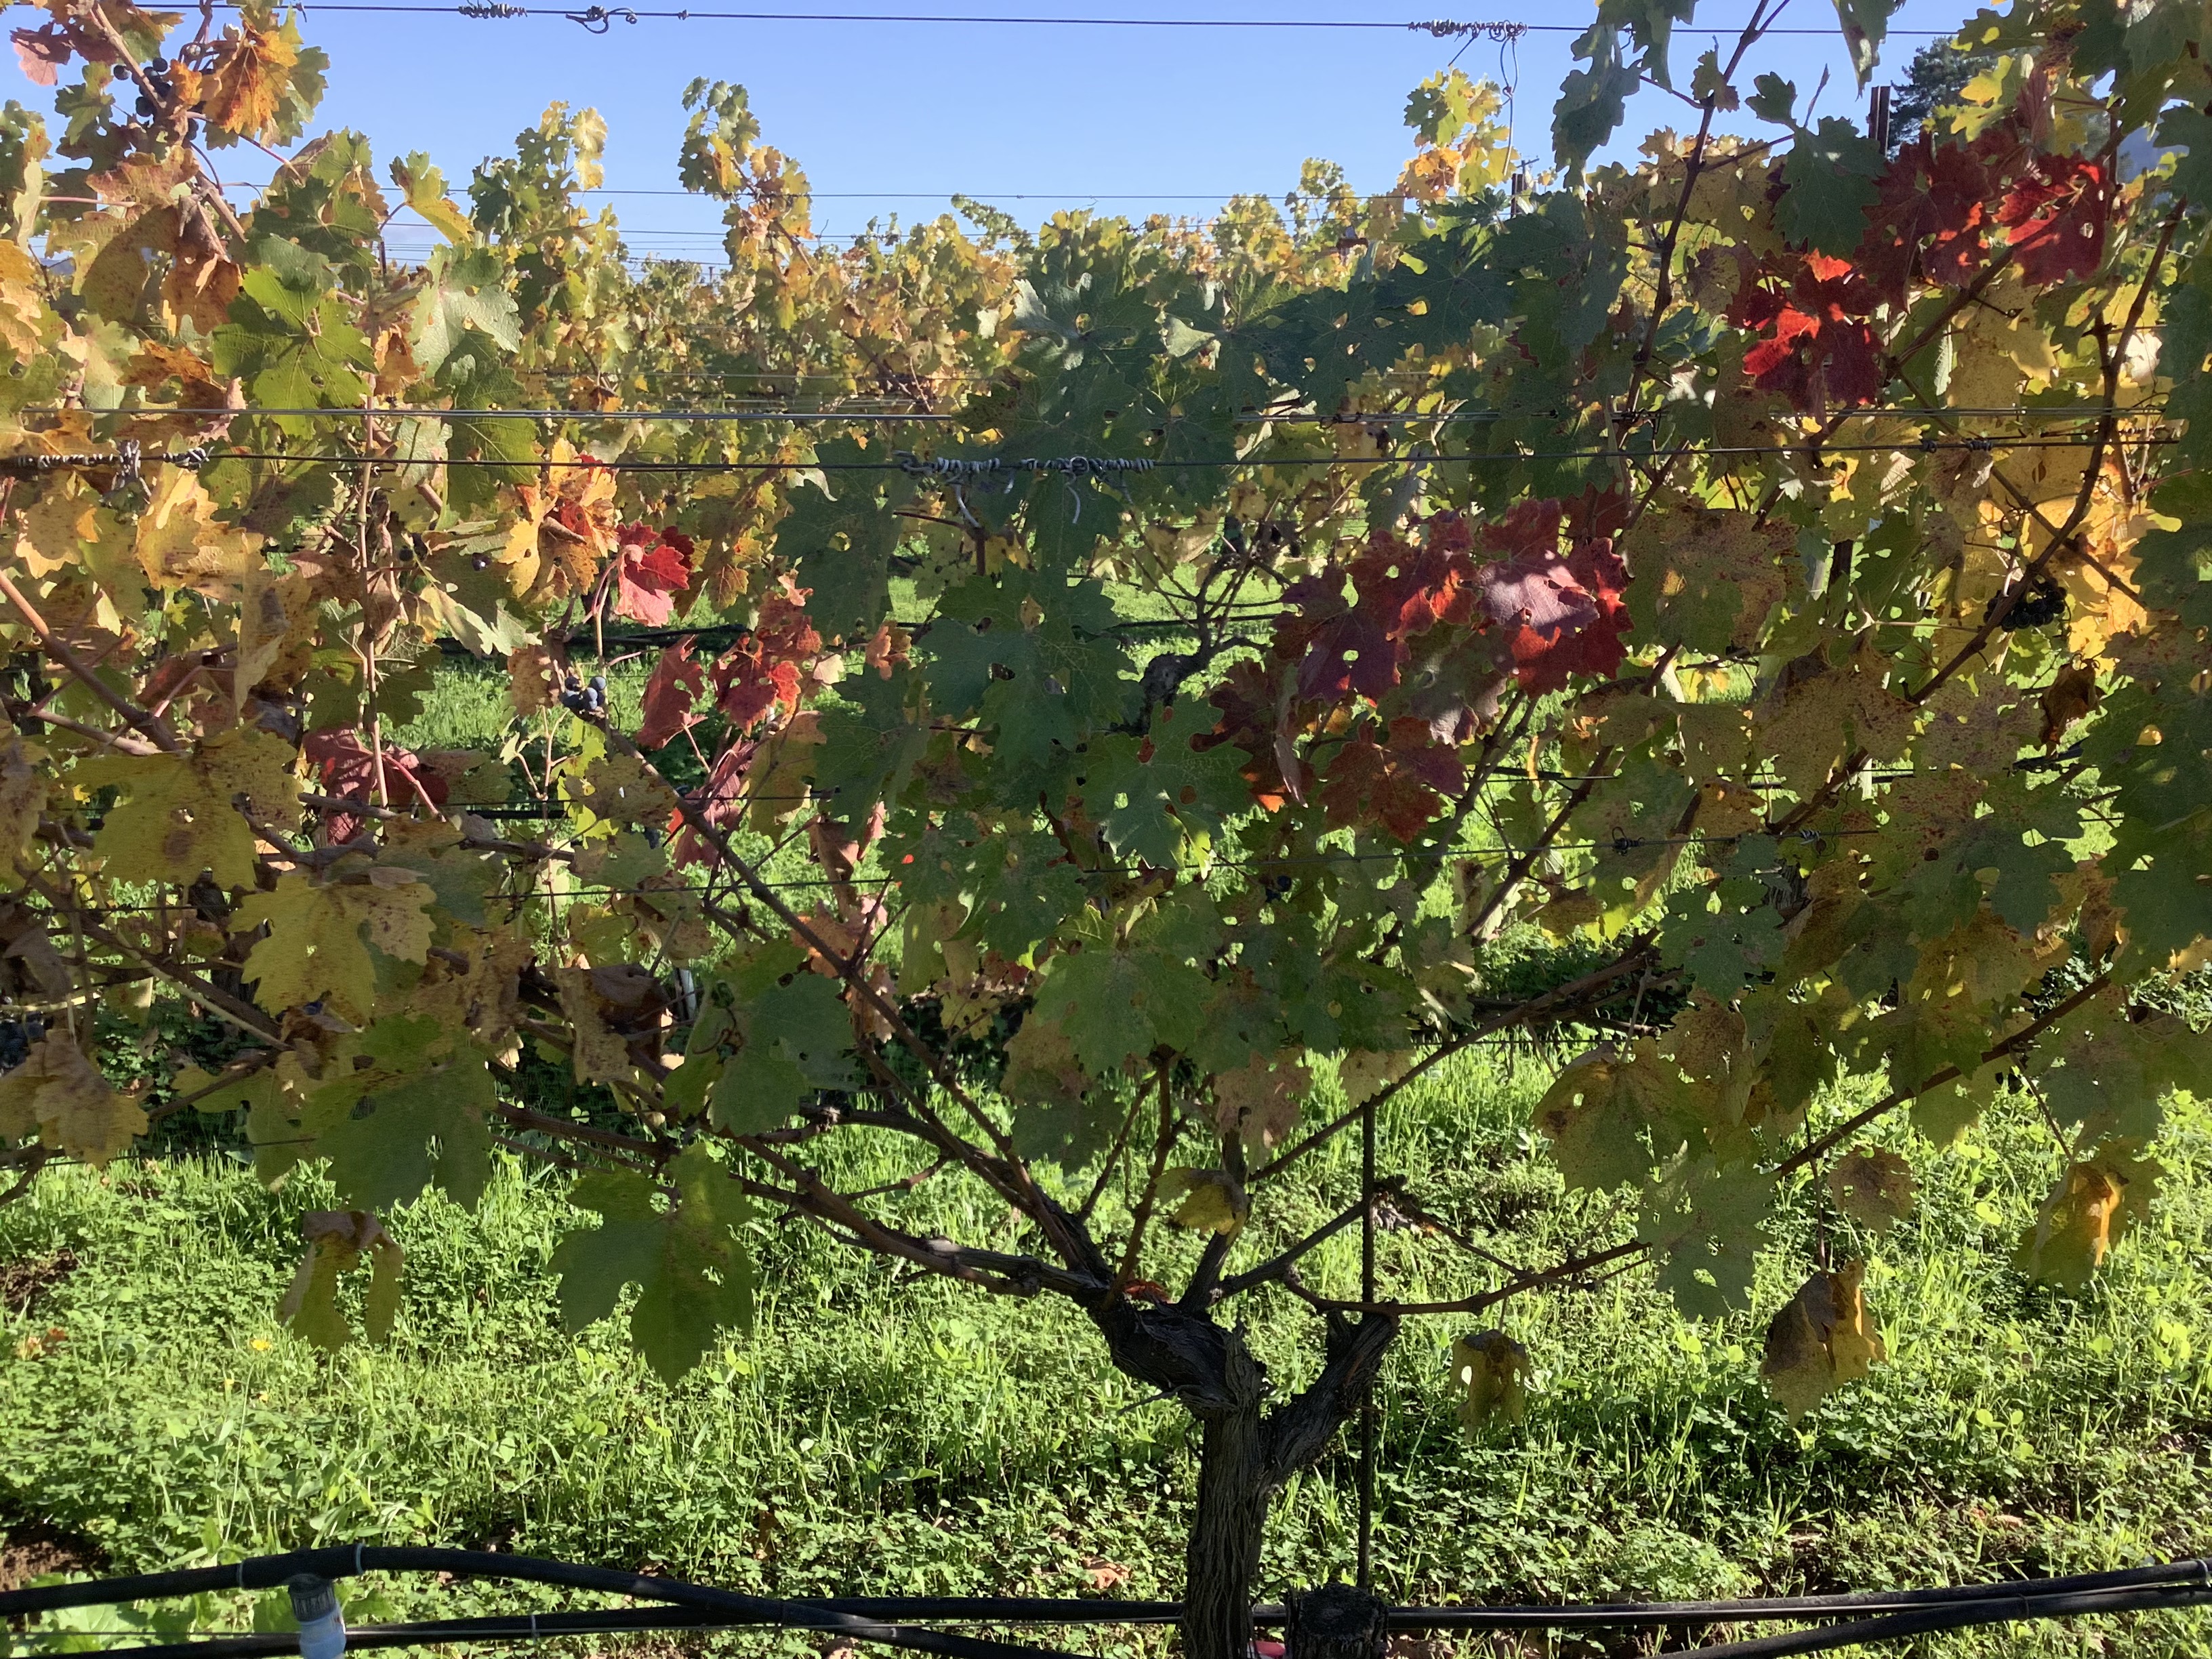
Label: Other Red